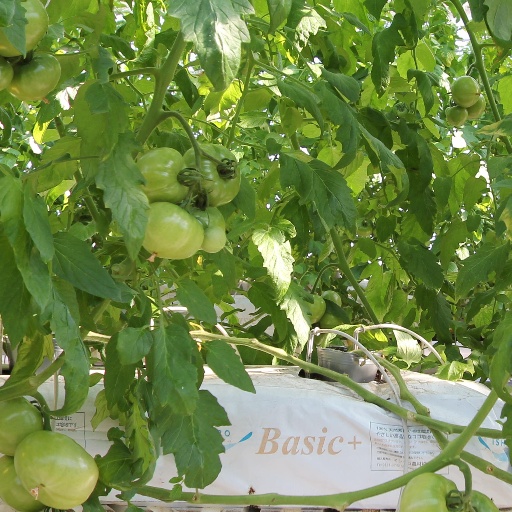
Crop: tomato